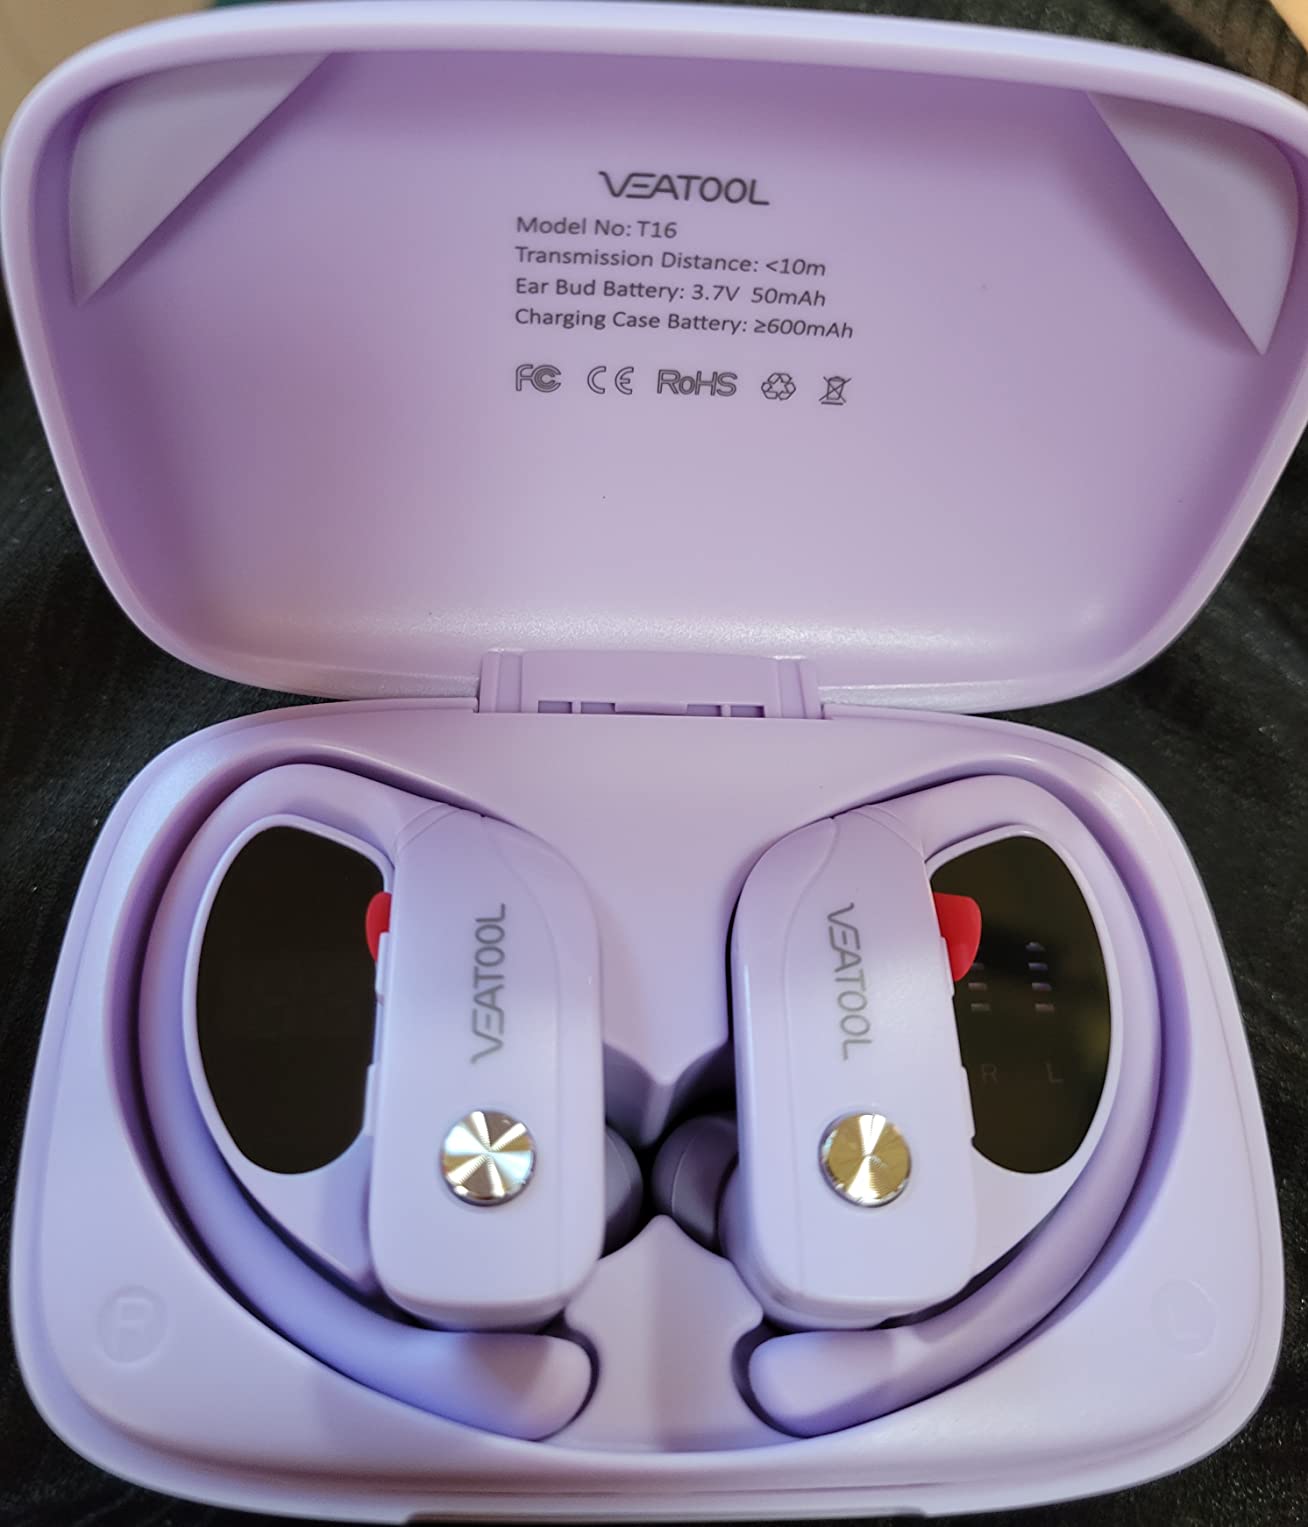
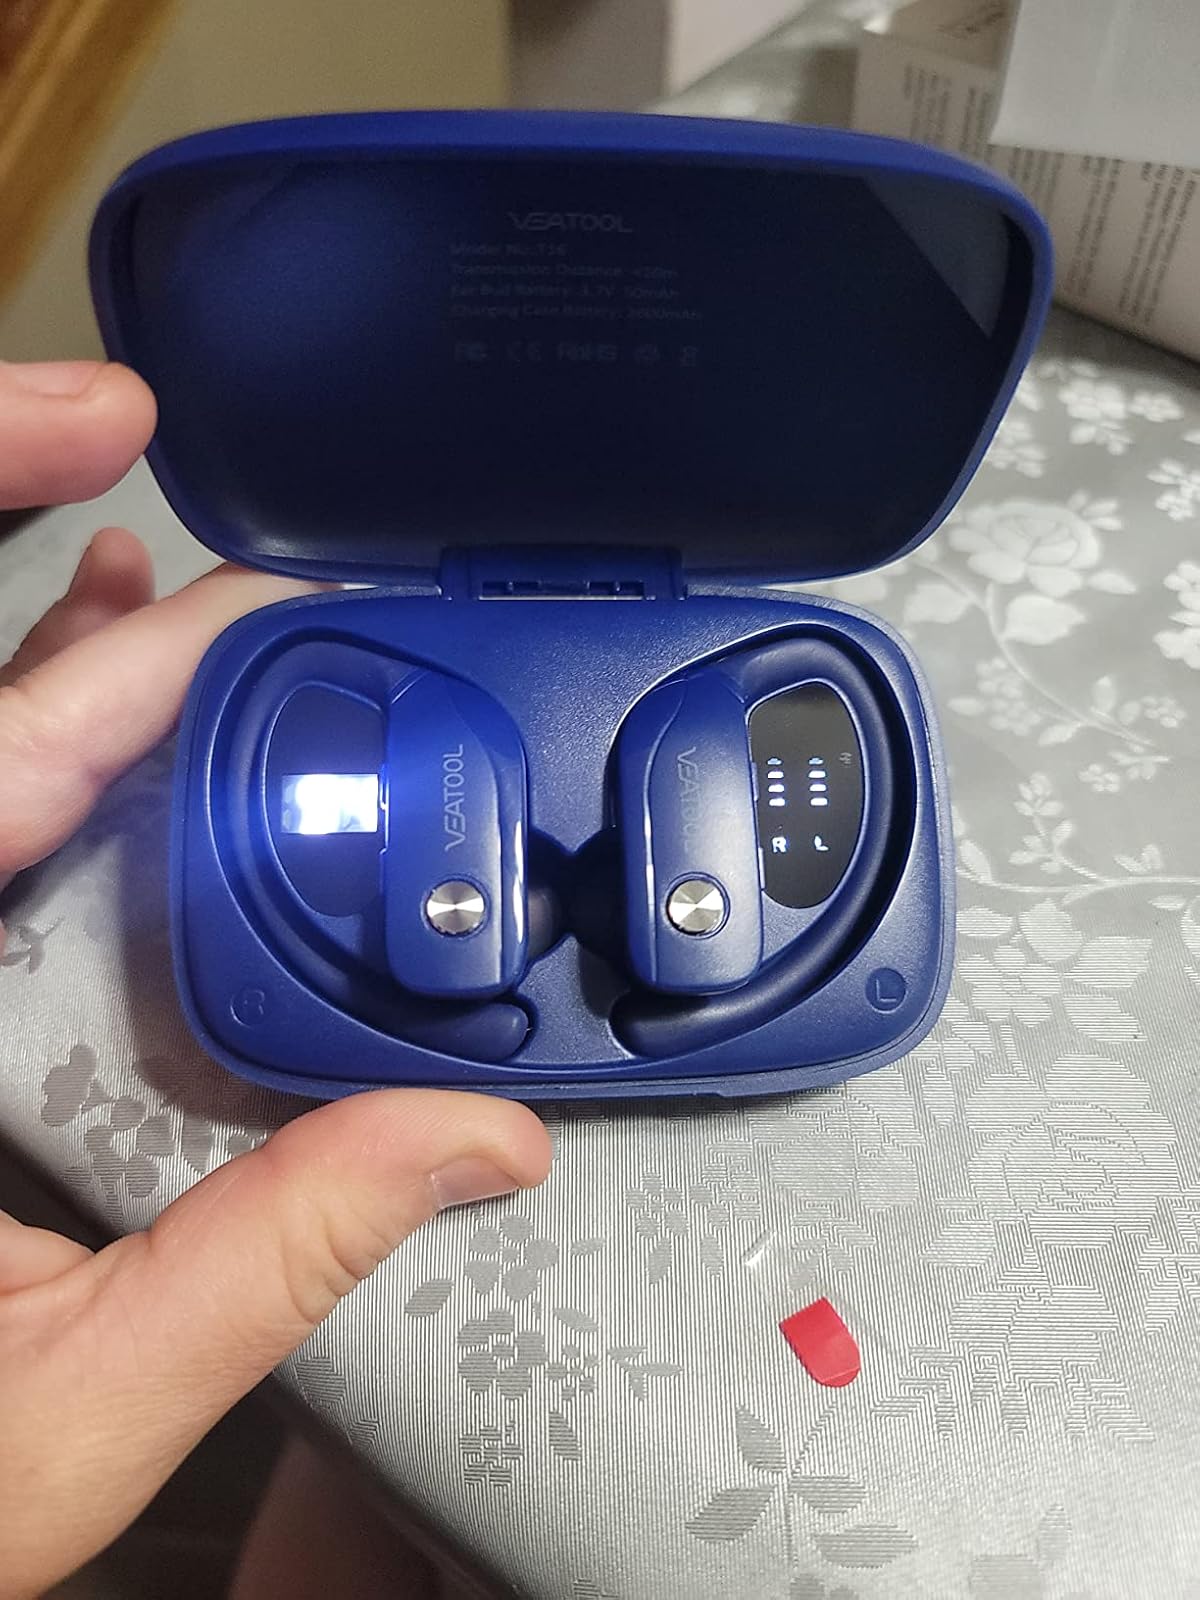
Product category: earbuds
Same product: no